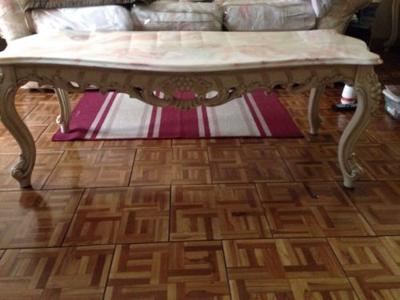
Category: table